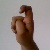
The image shows a hand gesture representing the letter 'X' in Indian Sign Language.